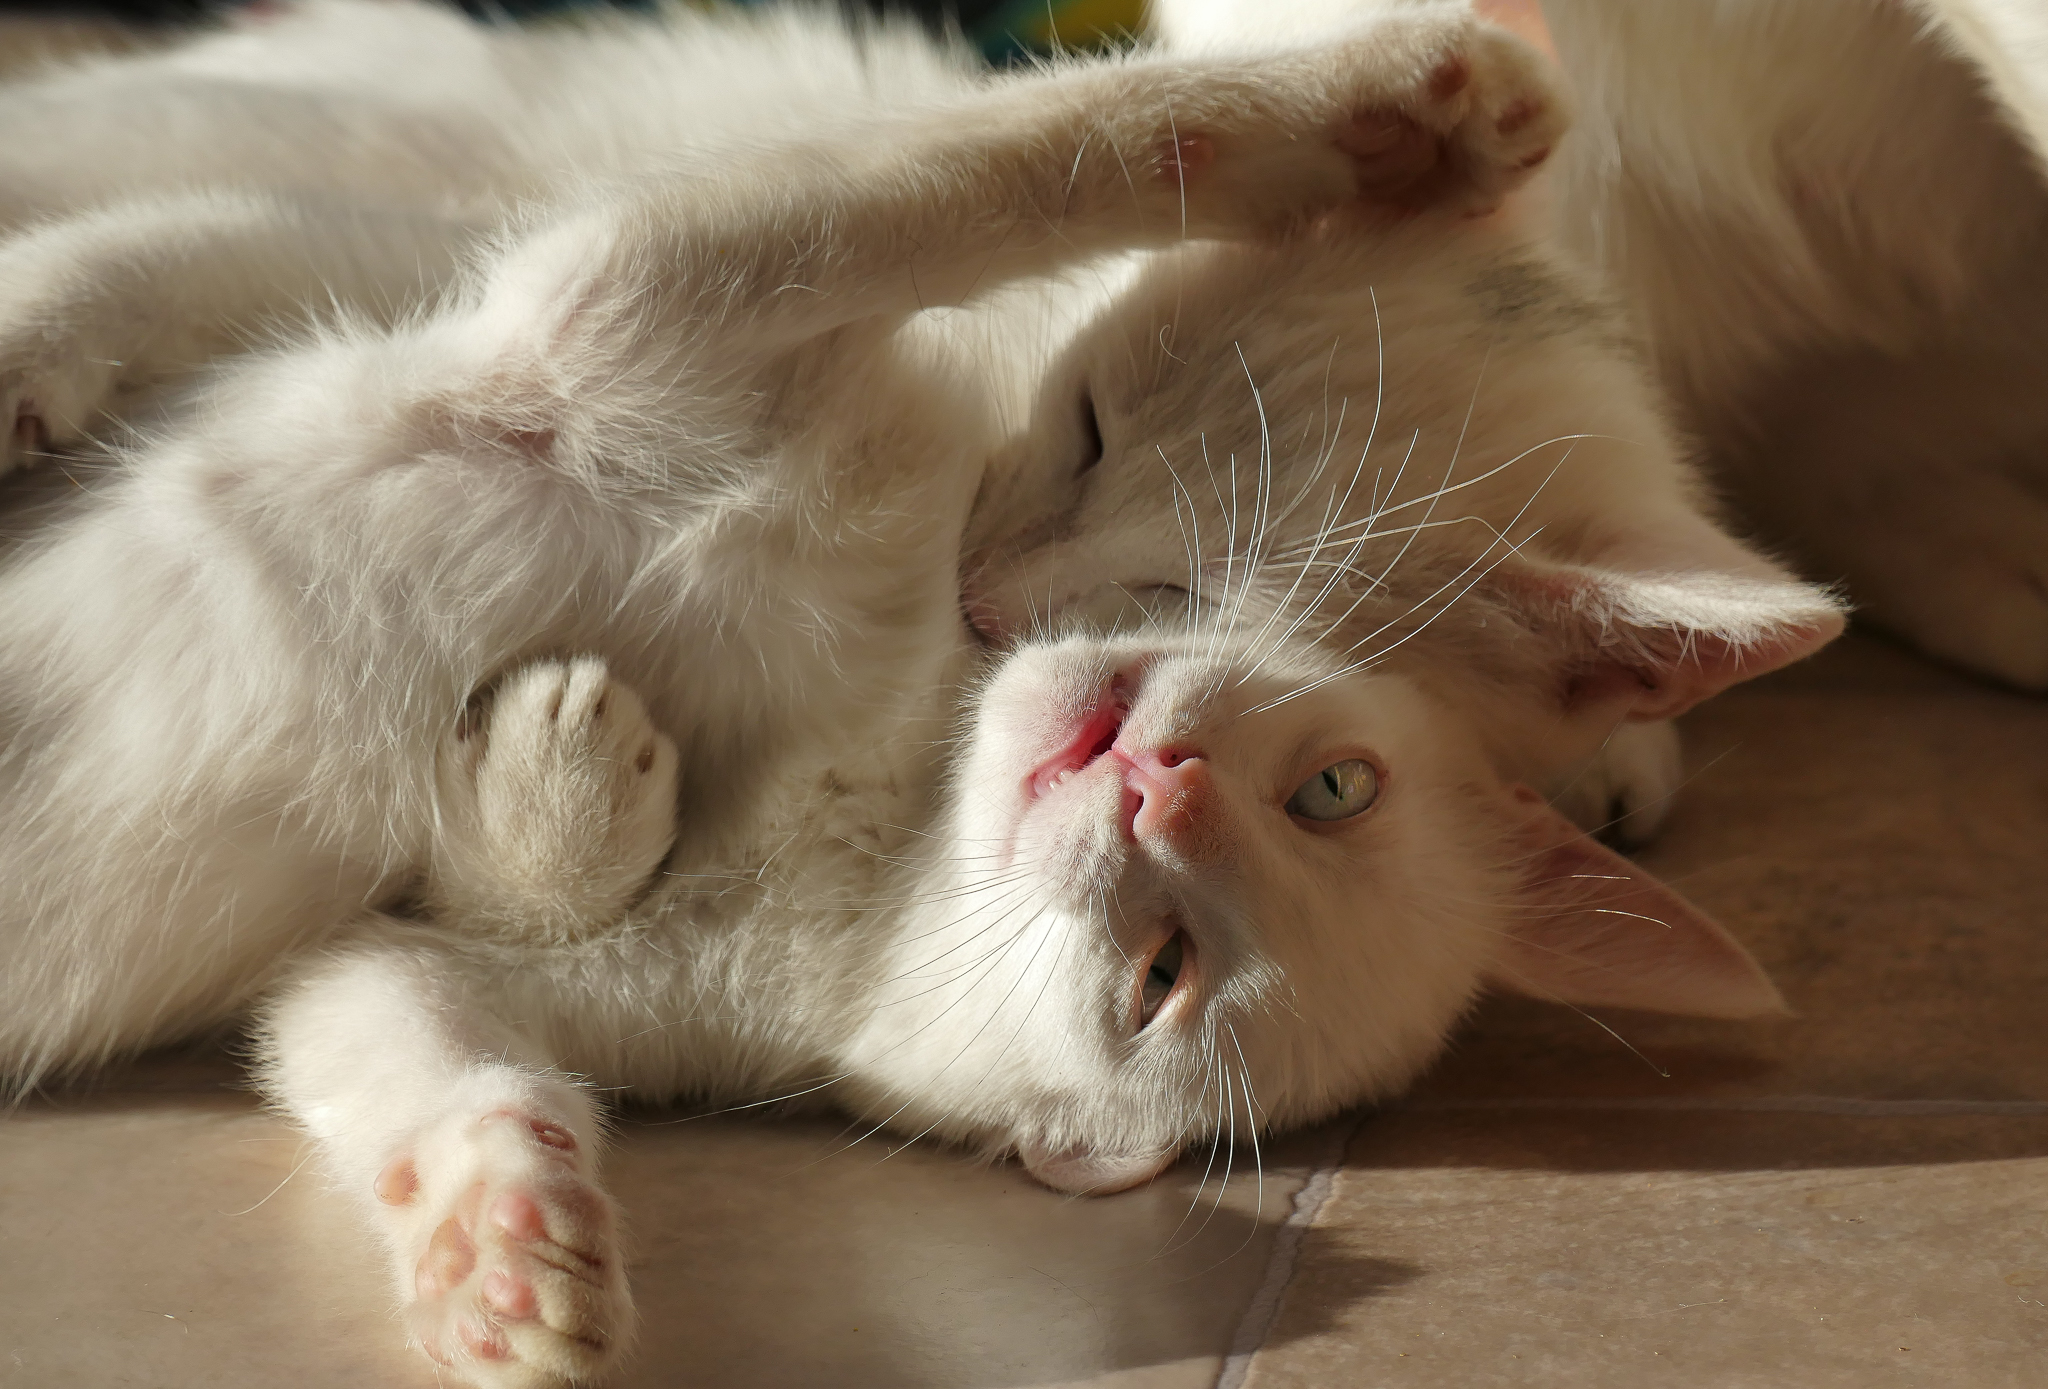
kitten, cat, mammal, yawn, cats, nose, whiskers, animals, skin, vertebrate, gatos, lumixfz1000, fz1000, ggl1, xovesphoto, animales, panasoniclumixfz1000, small to medium sized cats, cat like mammal